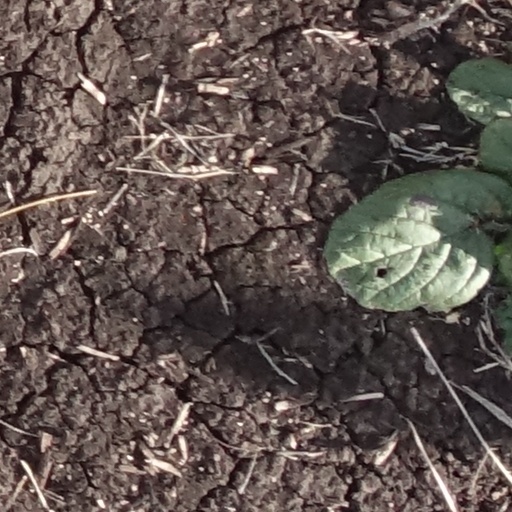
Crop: sorghum